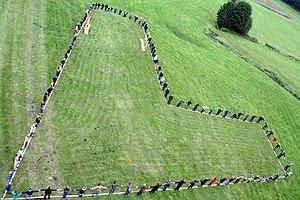
L'abbaye de Kleinburlo est une ancienne abbaye cistercienne à Rosendahl, dans le Land de Rhénanie-du-Nord-Westphalie, dans le diocèse de Münster.
Cet article liste les abbayes cisterciennes actives ou ayant existé sur le territoire allemand actuel. Il s'agit des abbayes de religieux appartenant à l'ordre cistercien.